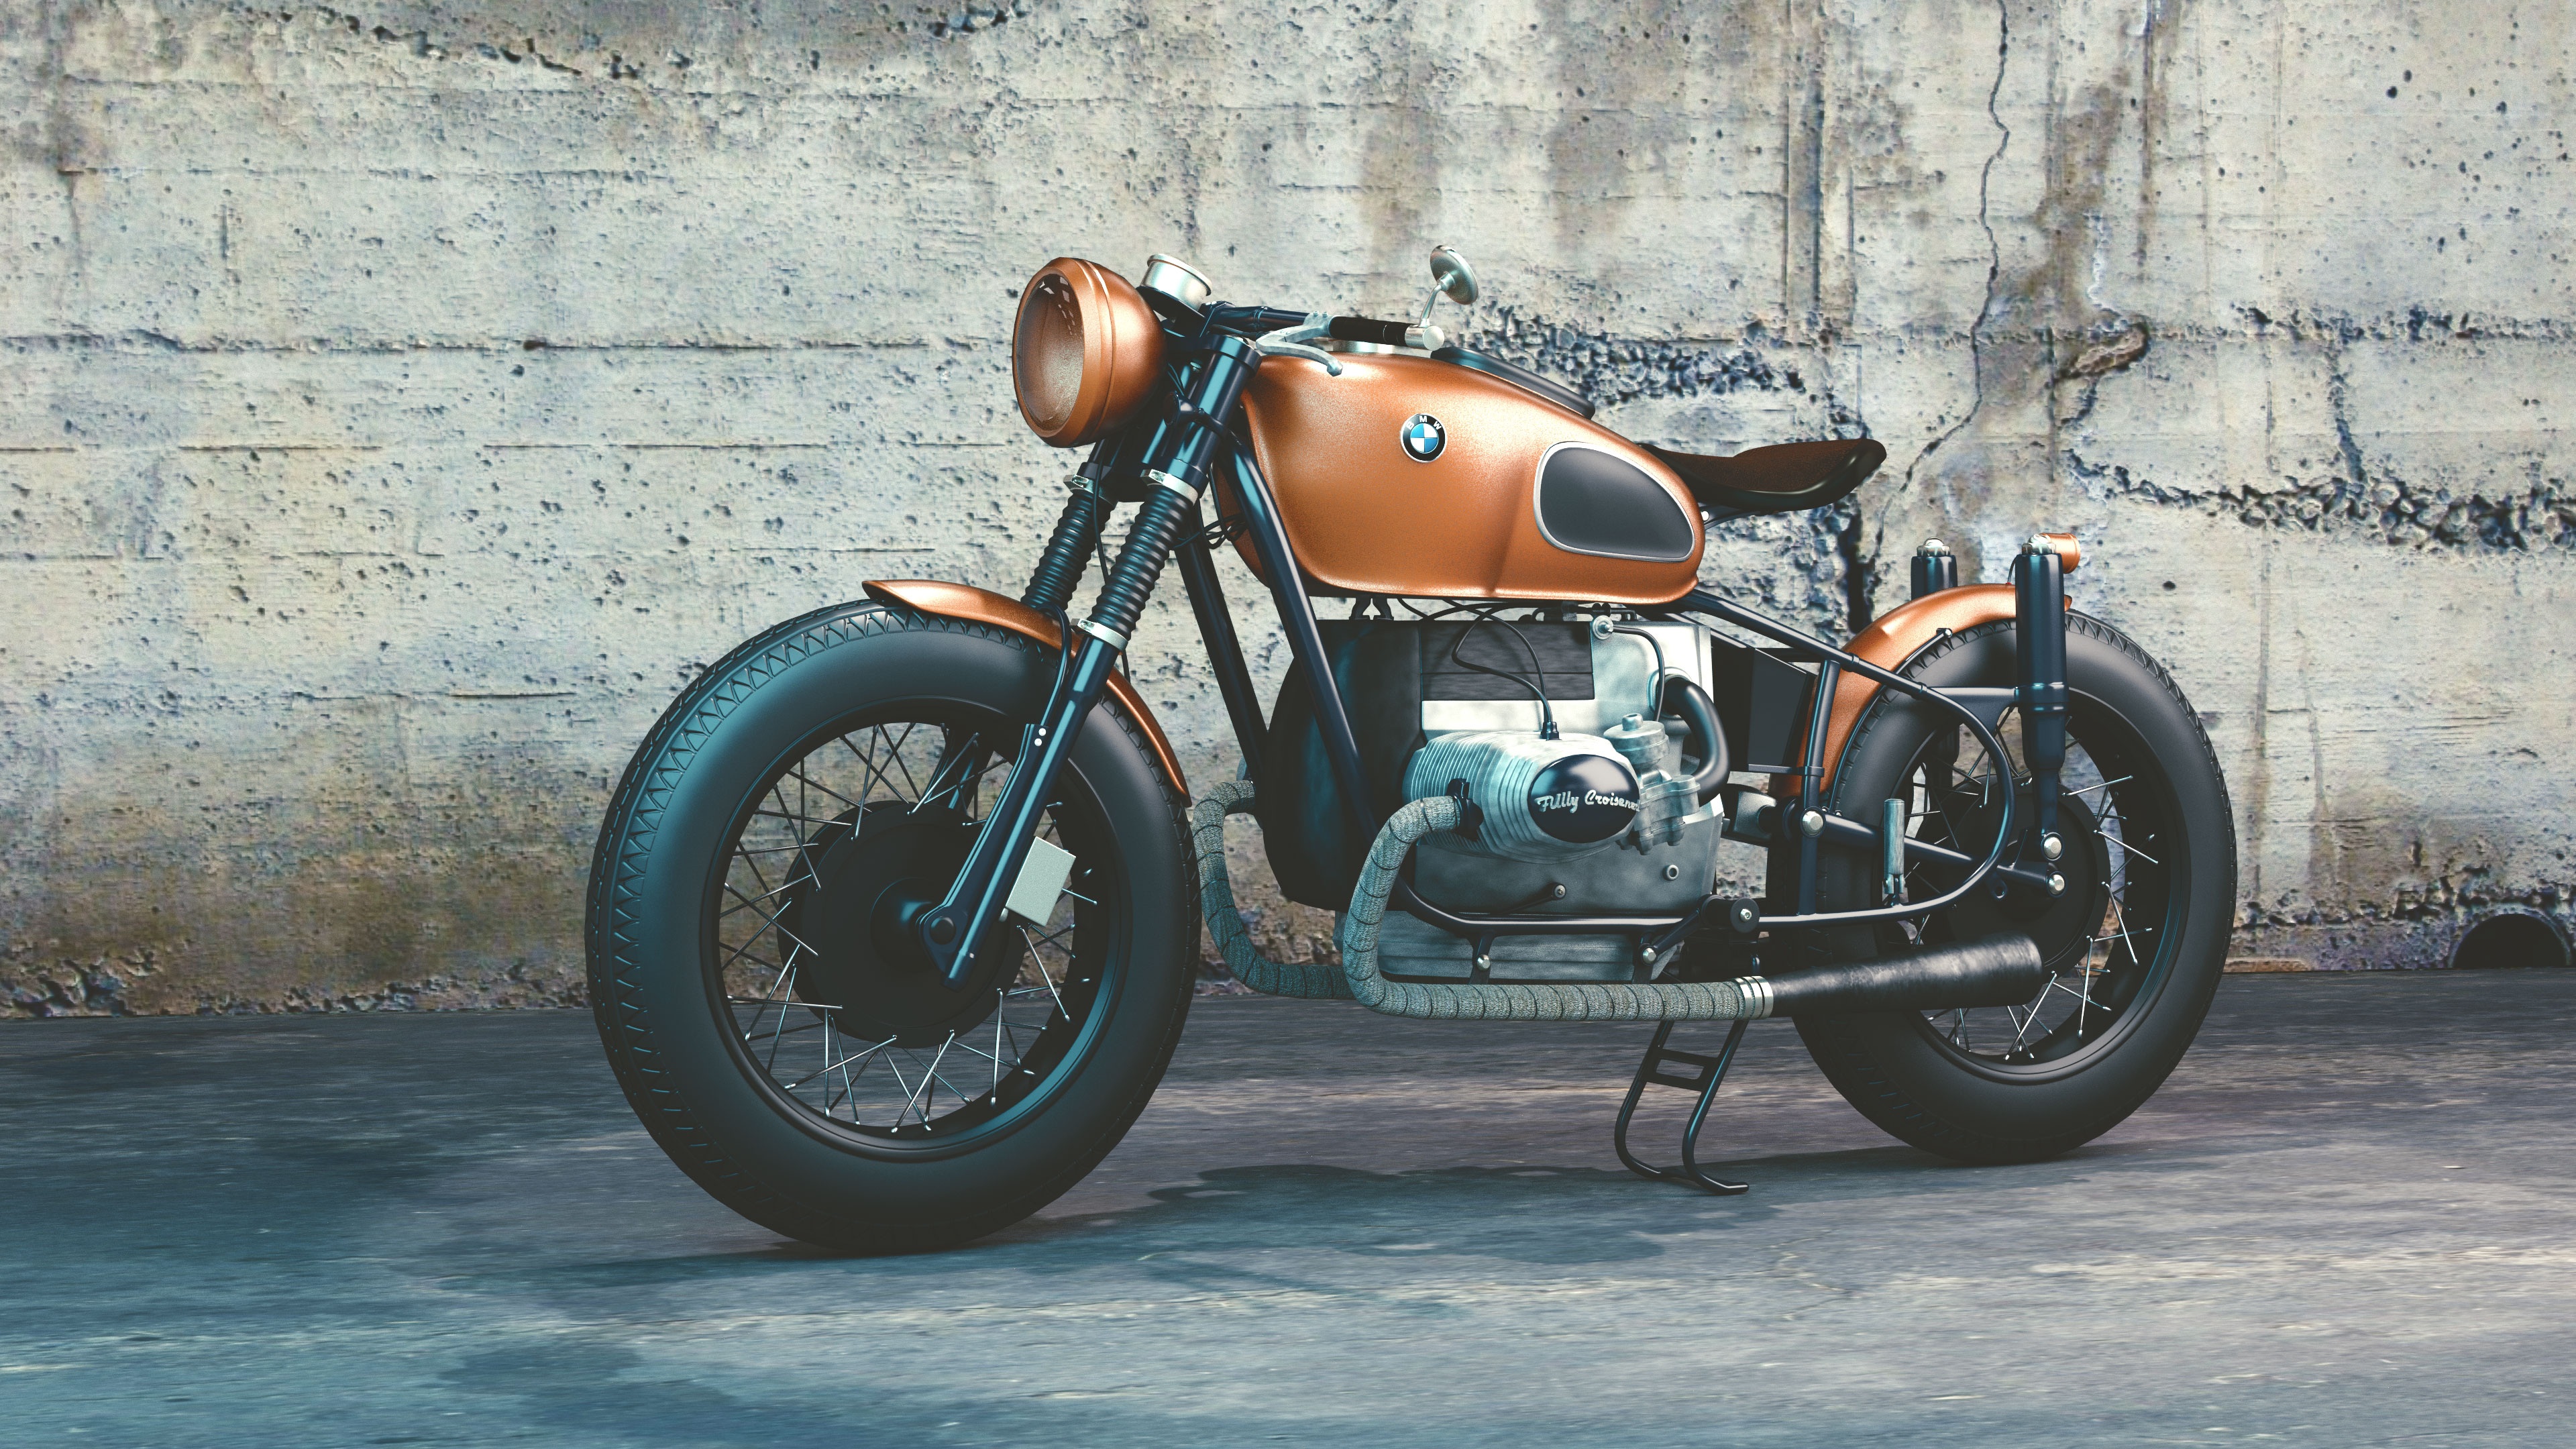
road, sport, car, wheel, adventure, bicycle, bike, travel, vehicle, journey, motorcycle, ride, freedom, extreme, speed, lifestyle, riding, traveling, bmw, chopper, bike riding, motorcycling, land vehicle, automobile make